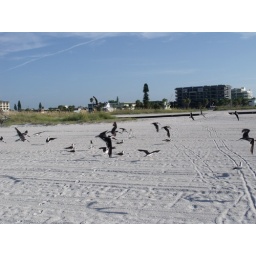
black skimmers and terns flying over the beach